Brian Cantor

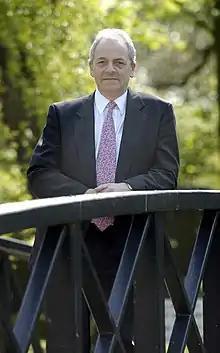
Cantor in 2009 at the University of York

Brian Cantor (born 11 January 1948) has been a long-serving university leader, is a visiting professor in the Department of Materials at the University of Oxford, and a consultant at the Brunel Centre for Advanced Solidification Technology (BCAST) at Brunel University. He was the vice-chancellor of the University of Bradford from 2013 to 2019. Prior to this appointment he was the vice-chancellor at the University of York from 2002 to 2013, and previously he was the head of the Mathematical and Physical Sciences Division at the University of Oxford.